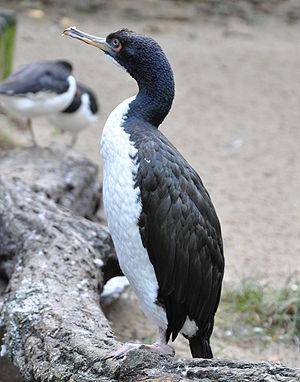
Cormorant de Bougainville (Phalacrocorax bougainvillii) dans le Parc des Oiseaux Walsrode, Allmagne.